Cailleach

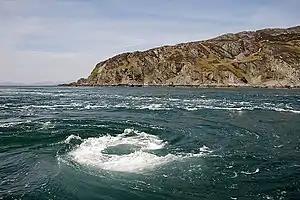
The Corryvreckan whirlpool (Scottish Gaelic: "Coire Bhreacain" - 'whirlpool/cauldron of the plaid') washtub of the Cailleach

On the west coast of Scotland, the Cailleach ushers in winter by washing her great plaid (Gaelic: "féileadh mòr") in the Gulf of Corryvreckan (Gaelic: "Coire Bhreacain" - 'whirlpool/cauldron of the plaid'). This process is said to take three days, during which the roar of the coming tempest is heard as far away as inland. When she is finished, her plaid is pure white and snow covers the land.